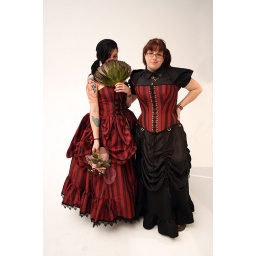
Custom striped masquerade ball gown made by me on the left. Inspired by Colleen Atwood.Photo by Scoundrelle